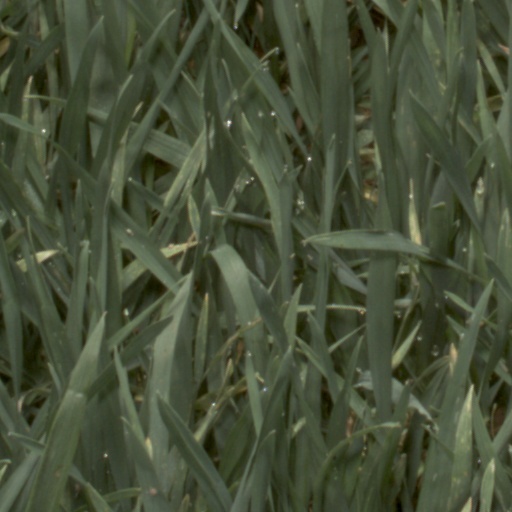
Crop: wheat